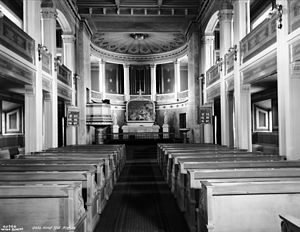
Slotskapellet (Oslo)
Fra Slotskapellet i Oslo
Slotskapellet er et kapel i Det Kongelige Slott i Oslo i Norge, og stedet for mange begivenheder for det norske kongehus. Blandt andet afholdes kongelige dåb og konfirmationer her. På søndage afholdes gudstjeneste i slotskirken af studentmenigheten i Oslo. Udover dette, er kapellet blevet brugt til koncerter, primært i samarbejde med Oslo Kammermusikfestival.